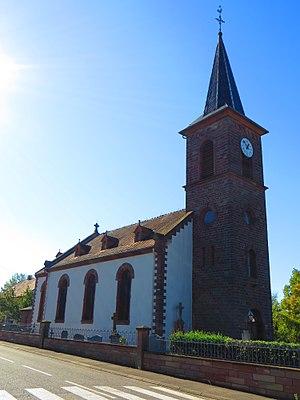
Schneckenbusch Église Notre-Dame
Schneckenbusch est une commune française située dans le département de la Moselle en région Grand Est.